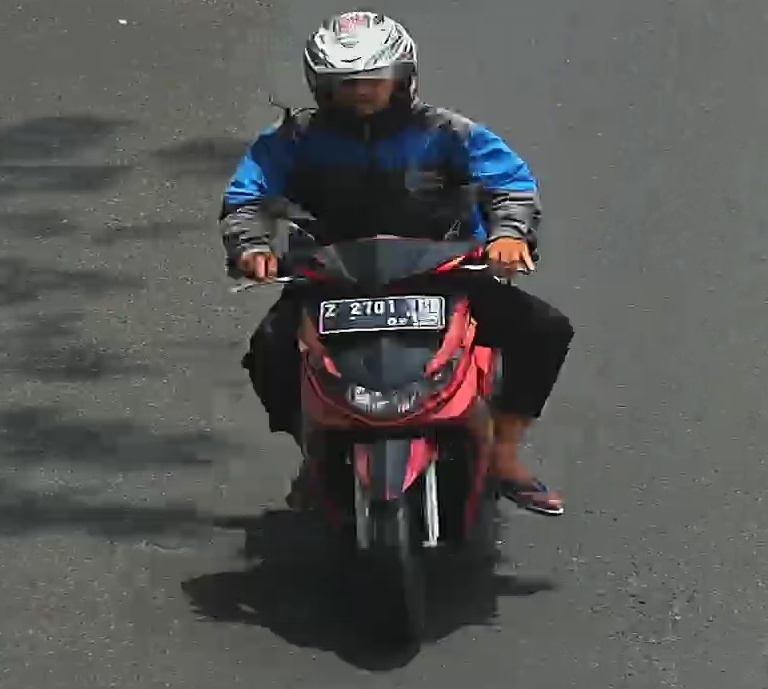
person-with-helmet: 1
person-without-helmet: 0